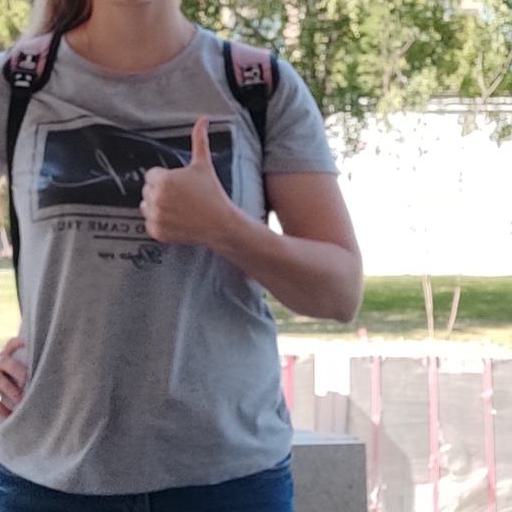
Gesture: like